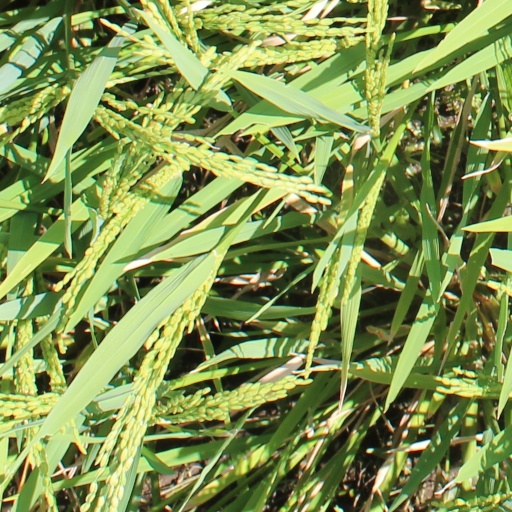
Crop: rice